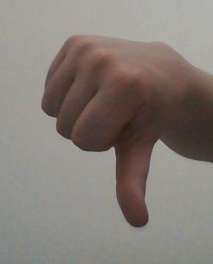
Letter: waw